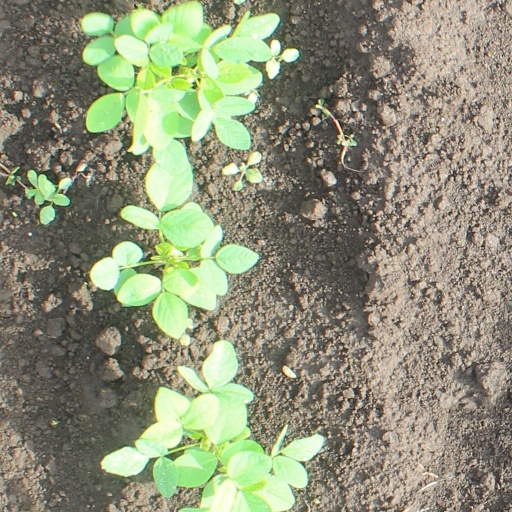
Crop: soybean